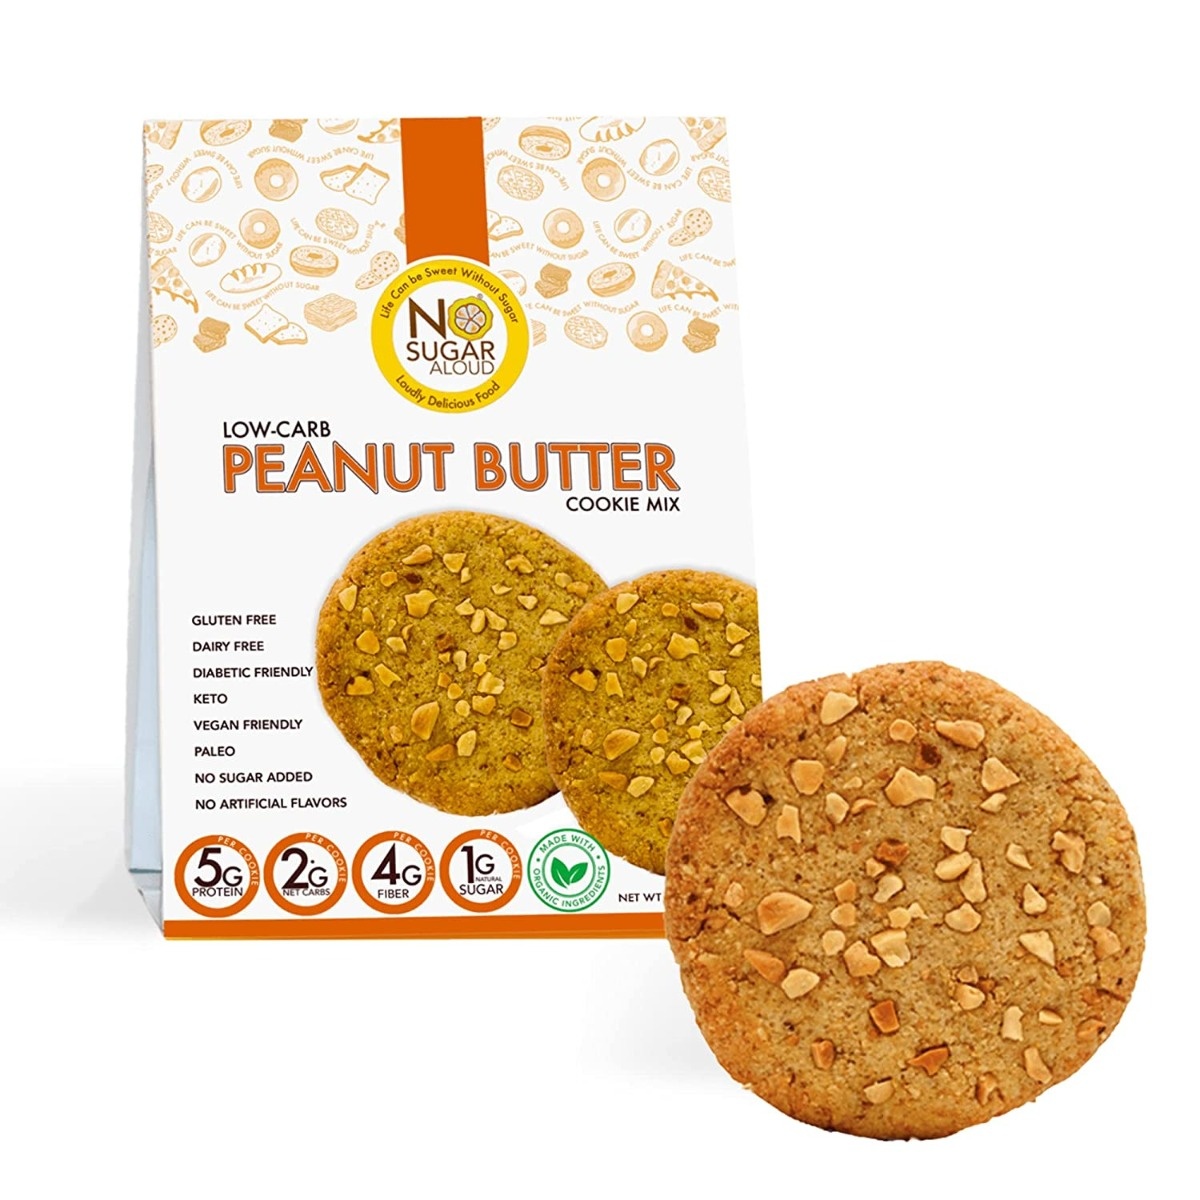
NO SUGAR ALOUD: Low Carb Peanut Butter Cookie Mix, 10 oz
No Sugar Aloud cookie is not just a dessert, it is a superfood designed to make you feel good and help you in the process of reducing simple carbs and sugar from your diet. We use only the best ingredients such as certified gluten-free almond flour, premium peanuts, and organic coconut flour. Our cookie mix is made in small batches to achieve consistency in every single bag. Why? Because you deserve it. Enjoy all the benefits of quitting sugar from your diet.
Brand: NO SUGAR ALOUD
Category: Food, Beverages & Tobacco > Food Items > Cooking & Baking Ingredients > Baking Mixes